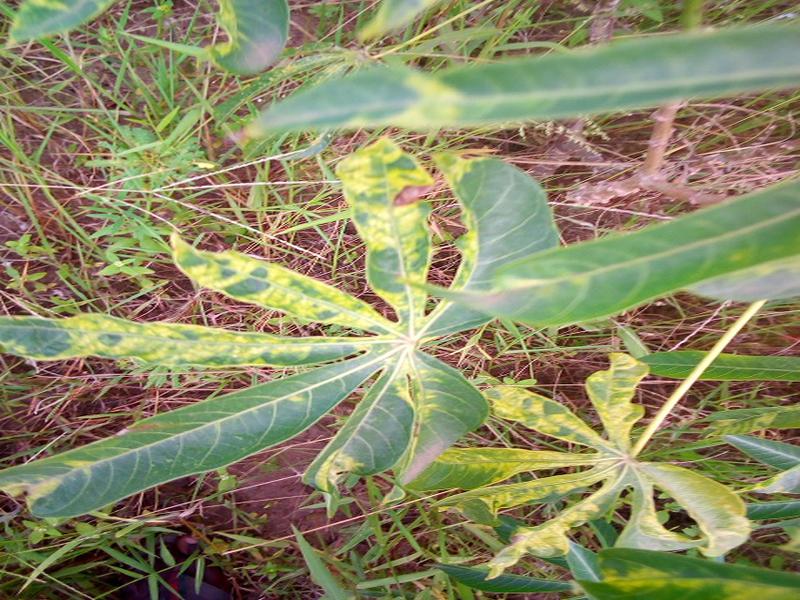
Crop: cassava
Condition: mosaic_disease